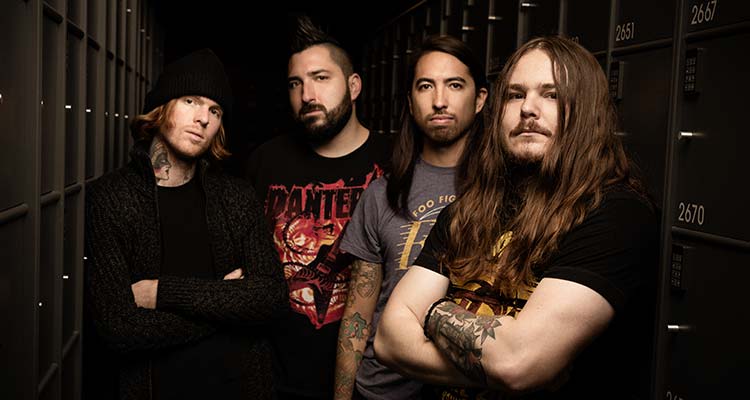
Gender: men